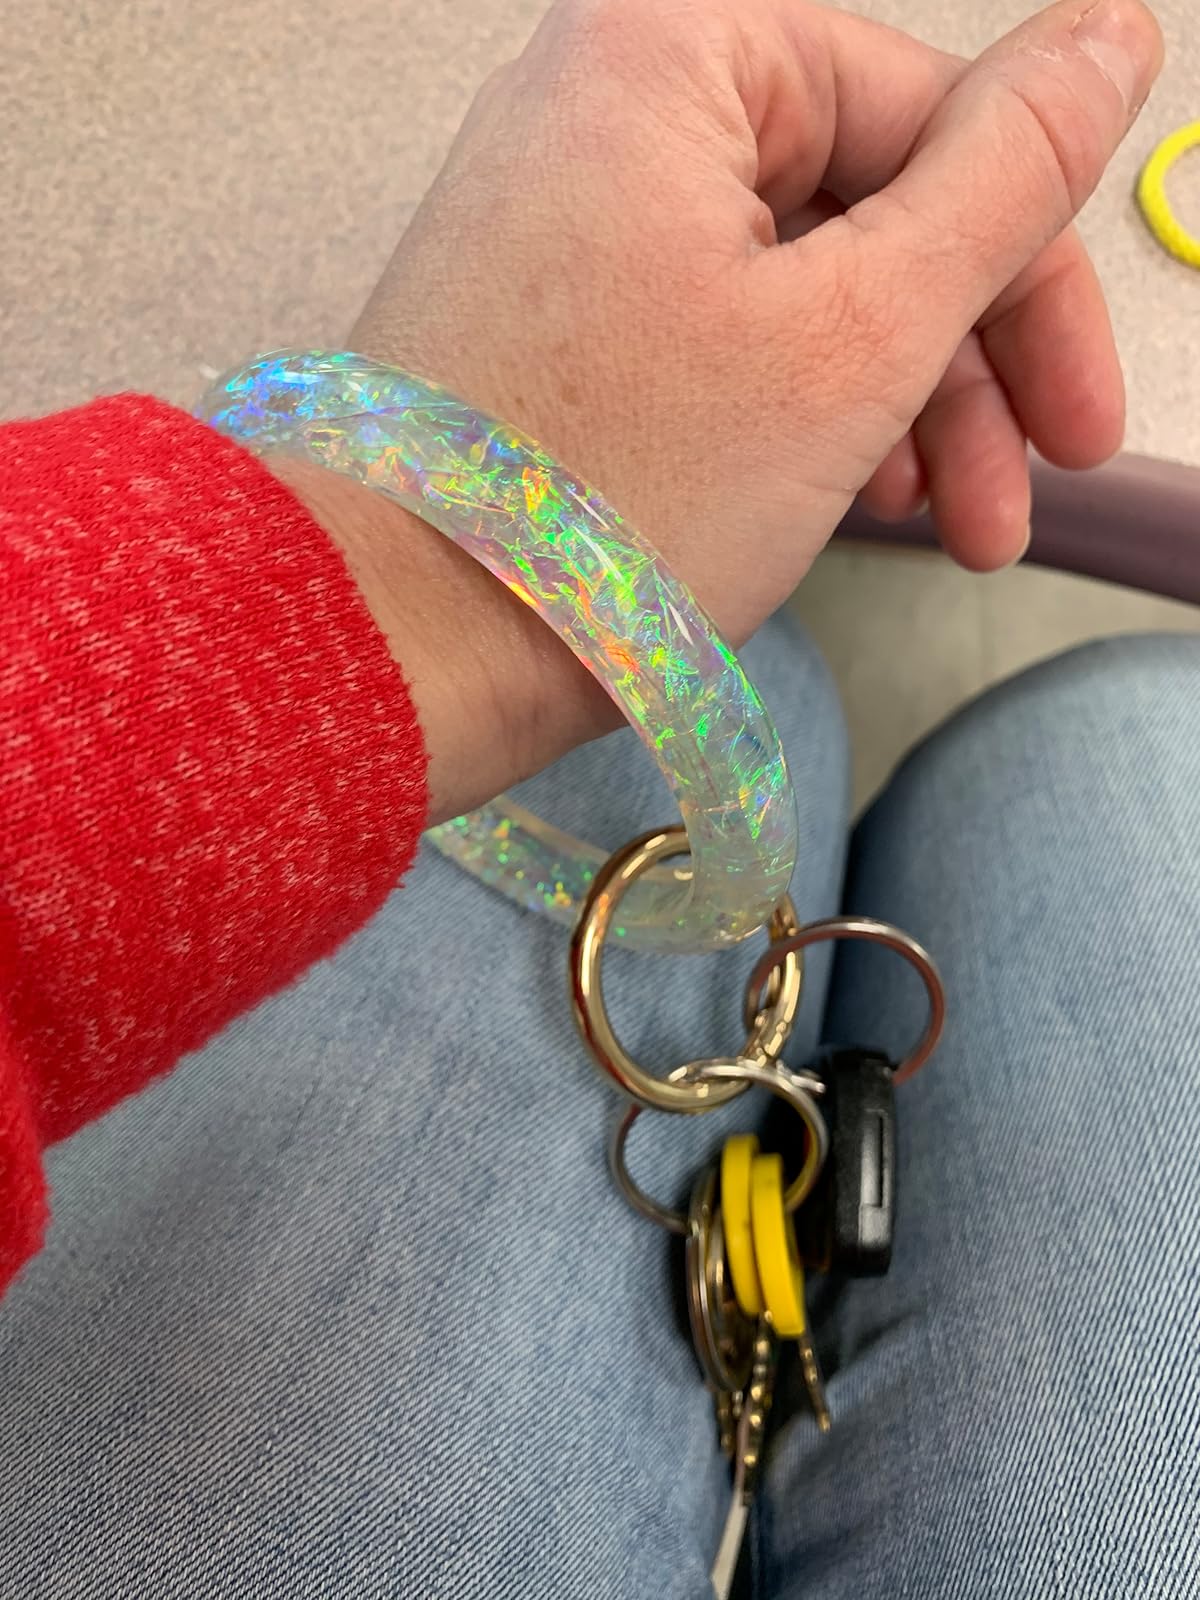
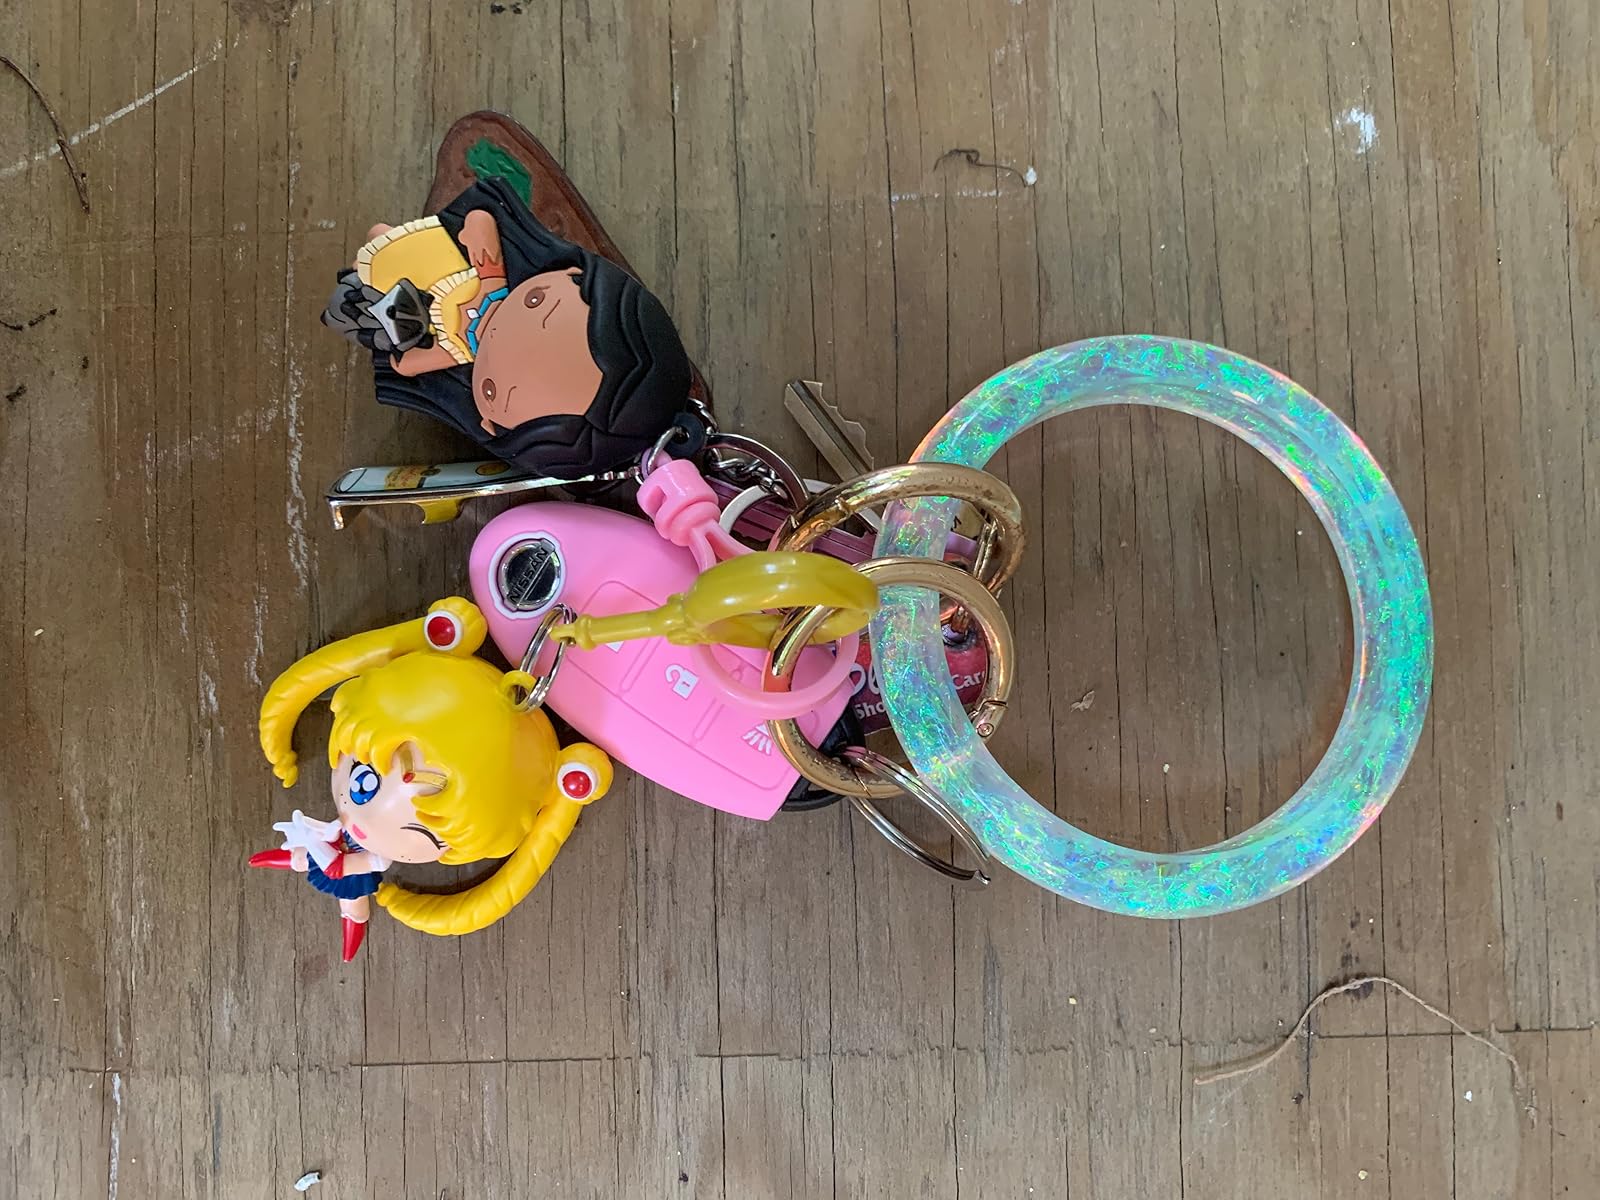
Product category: accessories_keychain
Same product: yes